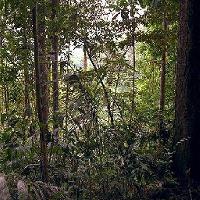
Weather: cloudy or overcast